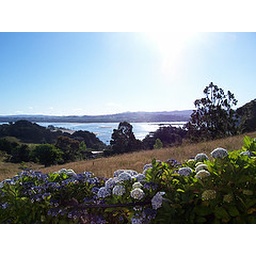
view out the kitchen window in New Zealand